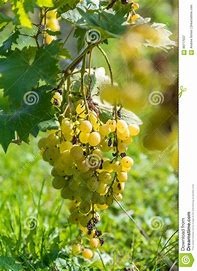
Label: grape